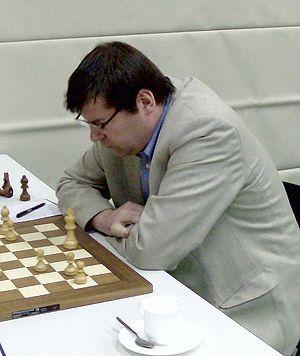
Igor Vladimirovitch Glek est un grand maître allemand du jeu d'échecs d'origine russe, il est également un entraîneur, un théoricien, un écrivain et un organisateur de compétitions d'échecs. Il réside à Essen en Allemagne depuis 1994.